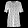
Label: T - shirt / top